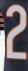
Number: 2